Les Châtelliers-Notre-Dame

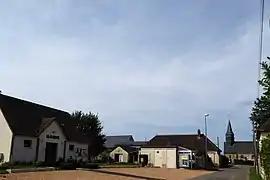
The town hall and church in Les Châtelliers-Notre-Dame

Les Châtelliers-Notre-Dame is a commune in the Eure-et-Loir department in northern France.